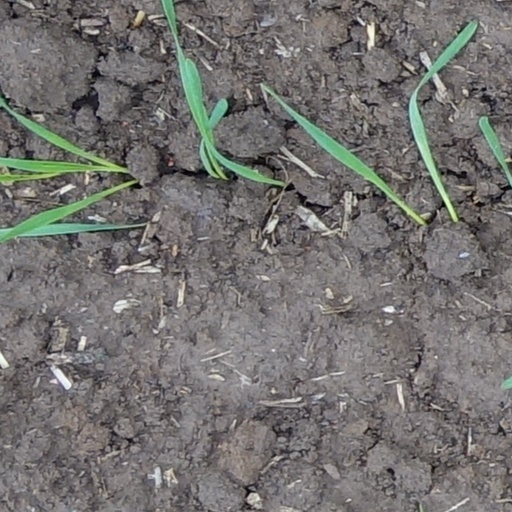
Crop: wheat